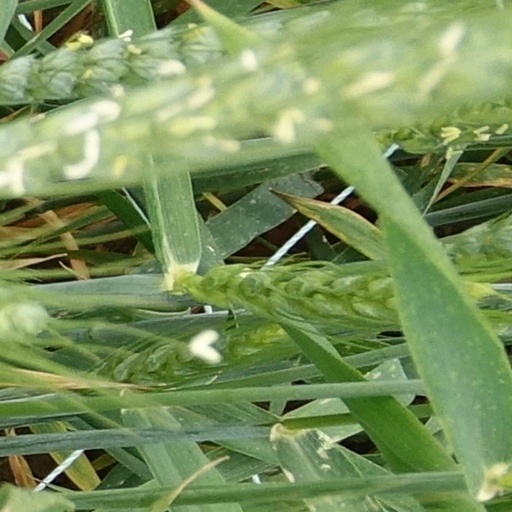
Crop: wheat